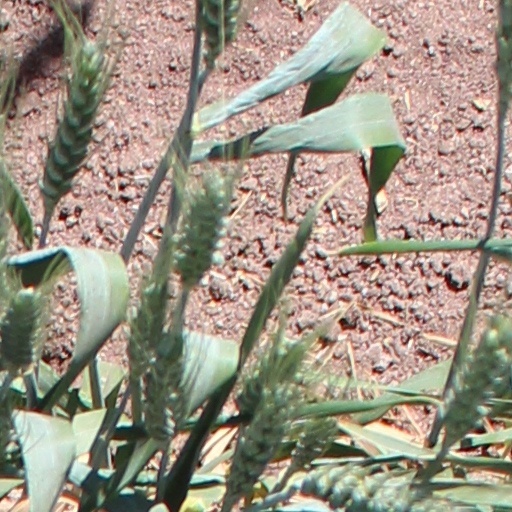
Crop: wheat